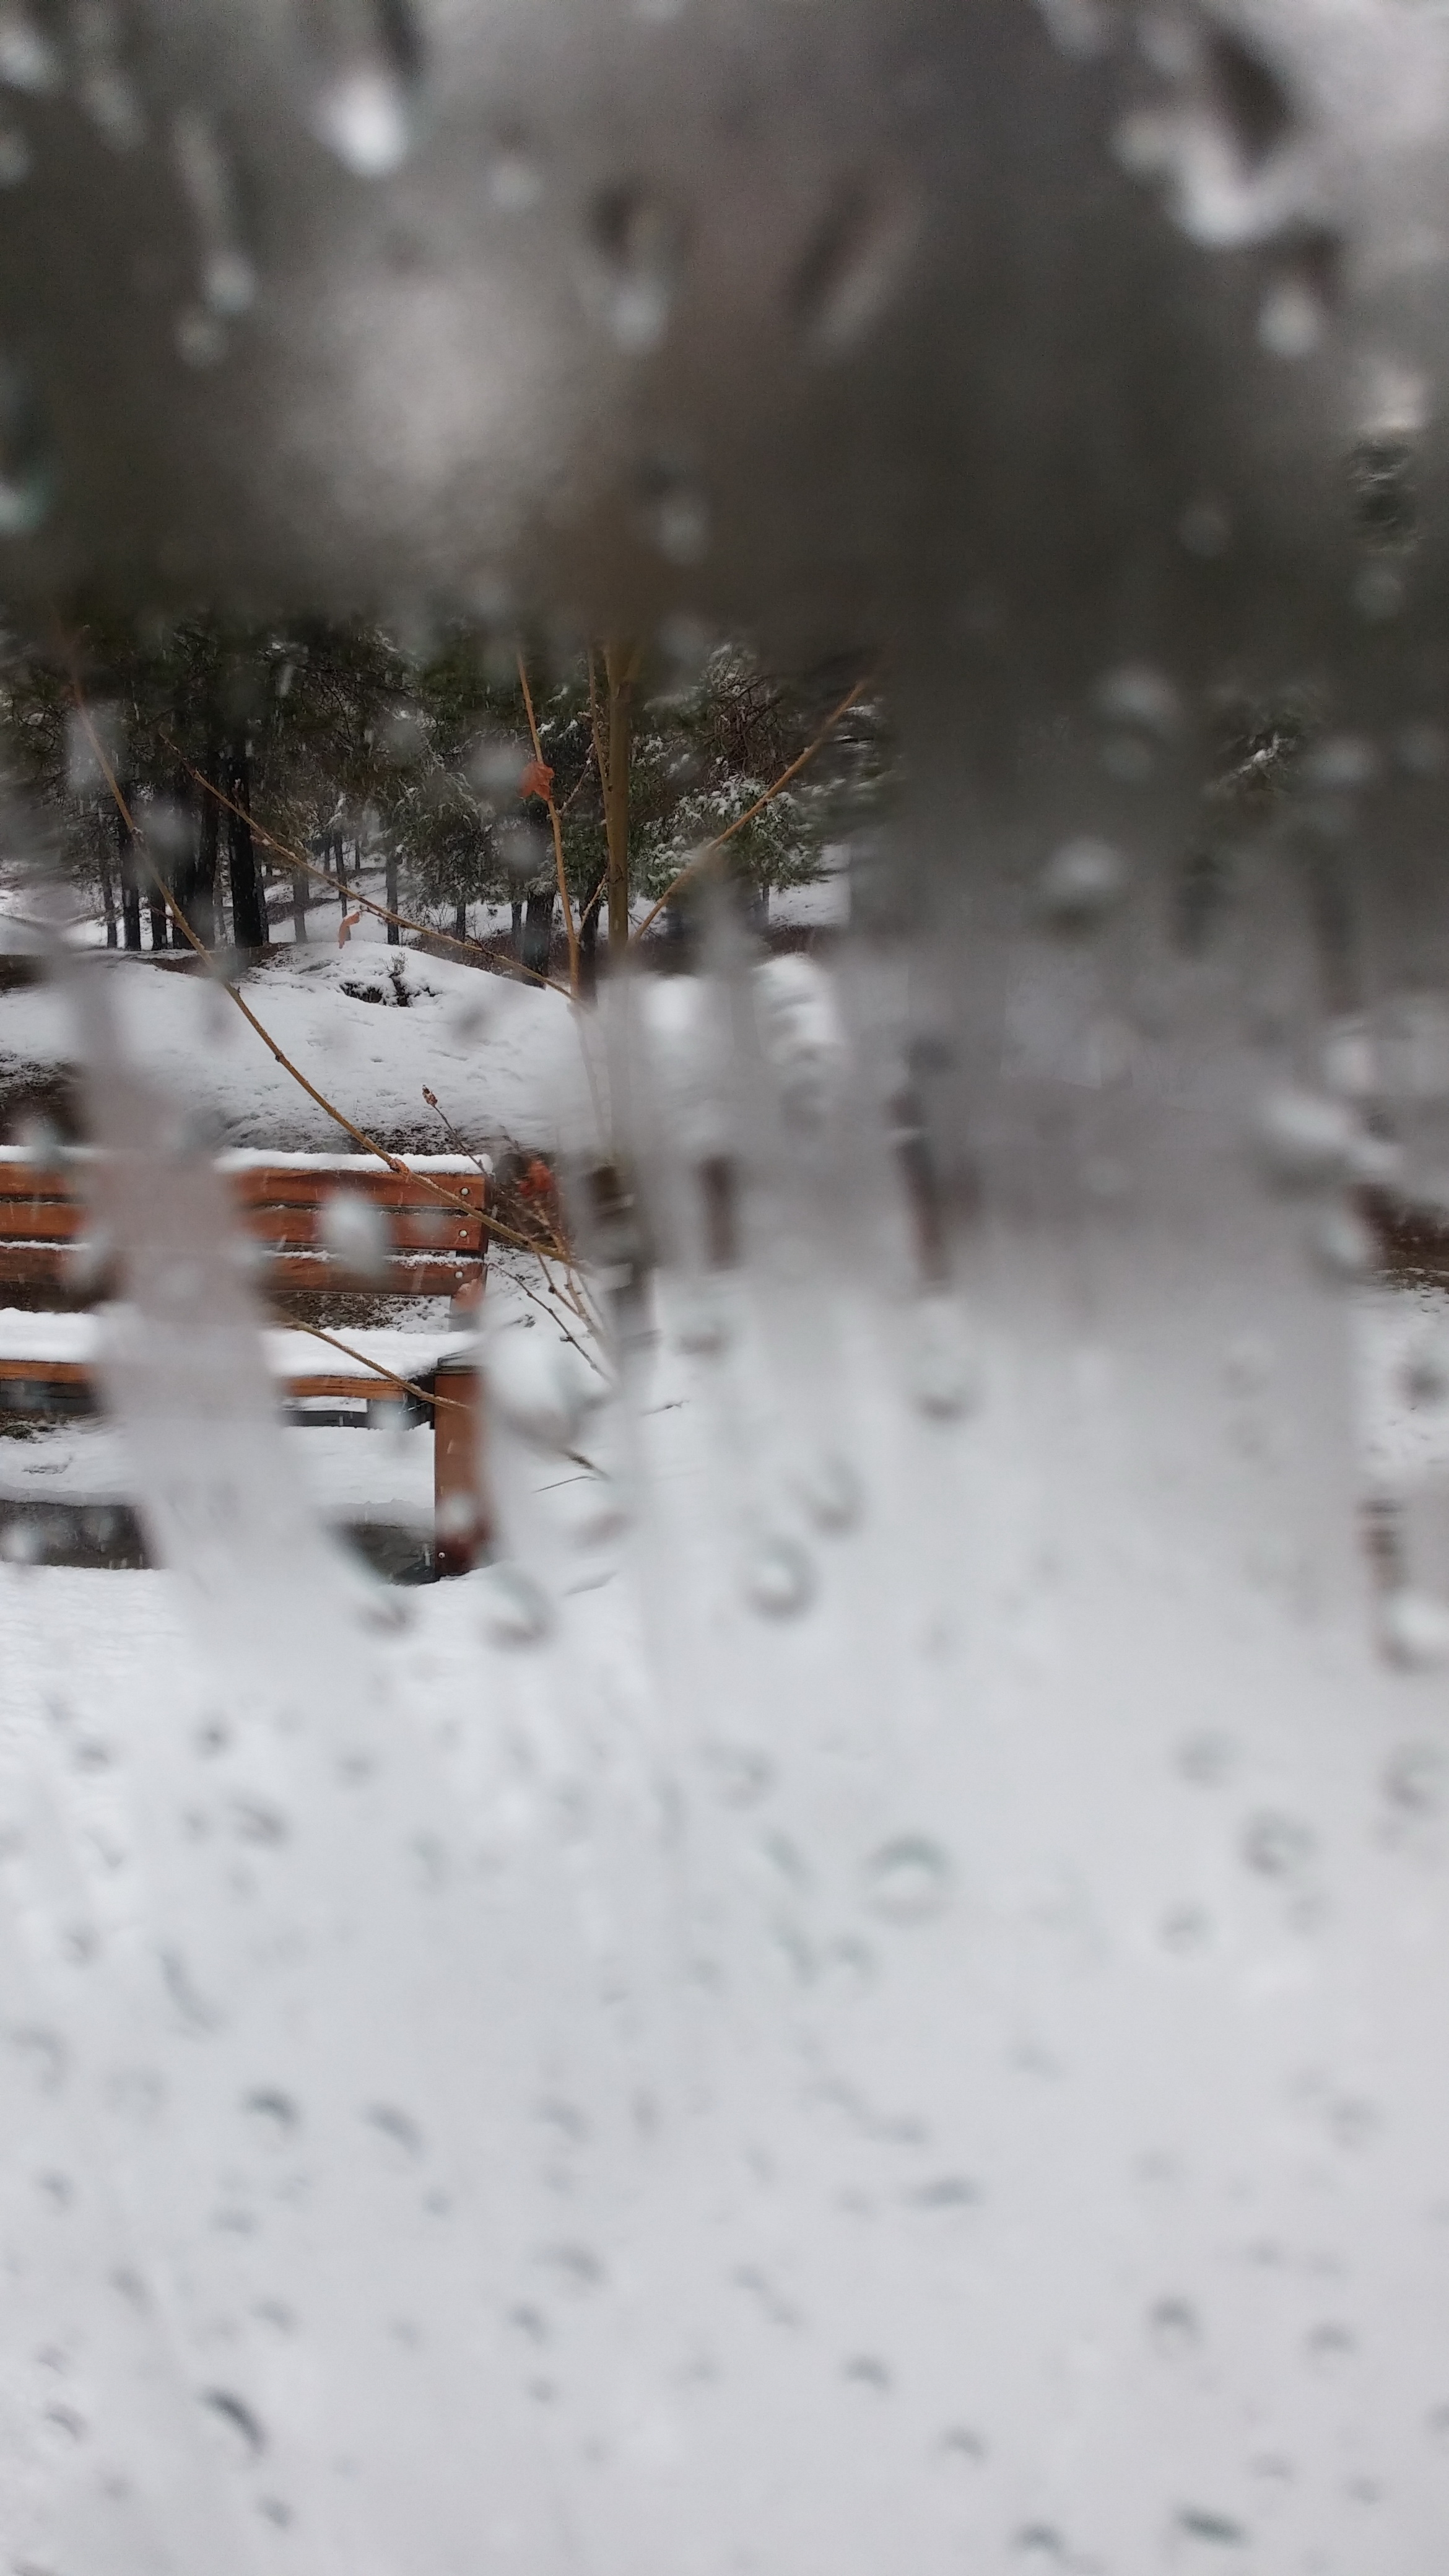
winter, rain, snow, freezing, tree, blizzard, frost, geological phenomenon, sky, winter storm, branch, rain and snow mixed, ice, precipitation